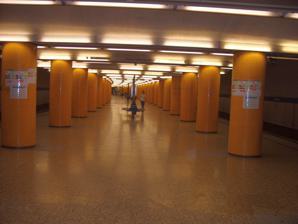
Building: Poccistraße station
Country: Germany
Year built: 1978
Station of the Munich U-Bahn Poccistraße General information Location Ludwigsvorstadt-Isarvorstadt Munich , Germany Coordinates 48°07′32″N 11°33′01″E / 48.12556°N 11.55028°E / 48.12556; 11.55028 Owned by Münchner Verkehrsgesellschaft Operated by Münchner Verkehrsgesellschaft Line(s) Stammstrecke 1 Platforms Island platform Tracks 2 Connections Construction Structure type Underground Accessible Yes Other information Fare zone : M History Opened 28 May 1978 Services Preceding station Munich U-Bahn Following station Implerstraße towards Fürstenried West U3 Goetheplatz towards Moosach Implerstraße towards Klinikum Großhadern U6 Goetheplatz towards Garching-Forschungszentrum Poccistraße is an U-Bahn station in Munich on the U3 and U6. It was named after Count Franz Pocci . History The station was opened on May 28, 1978, three years after the rest of the line. It wasn't built with the rest of the line, as a city highway was planned for the space where the surface entrances would have been. After the scrapping of the highway plans, it was built along the operational line with the trains going slower through the construction zone. The station had been in the original plans marked as possible later construction. The original project name was "Zenettistrasse". Before construction it was moved southward to provide connection to a planned S-Bahn station "München Süd", which was never realized. From its opening in 1978 to 1985 the station had a connection to the train station München Süd . Static issues During construction the certification for the used prestressing steel was revoked. In 1977 cracks in the ceiling were found. In 1978 some of the prestressing steel was found to be broken. In 2015 and 2016 the ceiling was found to have dropped in places up to 39 Millimeters (1.5 Inches). Additional support columns were added in December 2016. Future Currently there is a discussion in the plans for the newly planned U9 to merge the stations Implerstraße and Poccistraße. The new station would have connection to the planned rail station Poccistraße. If these plans are implemented, both old stations would be closed to the public. References